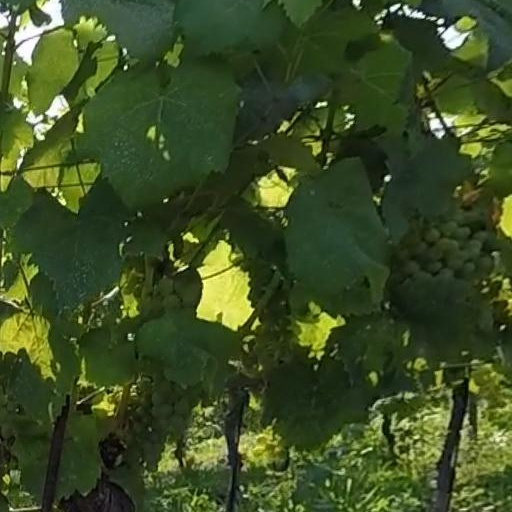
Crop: grape